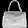
Label: Bag